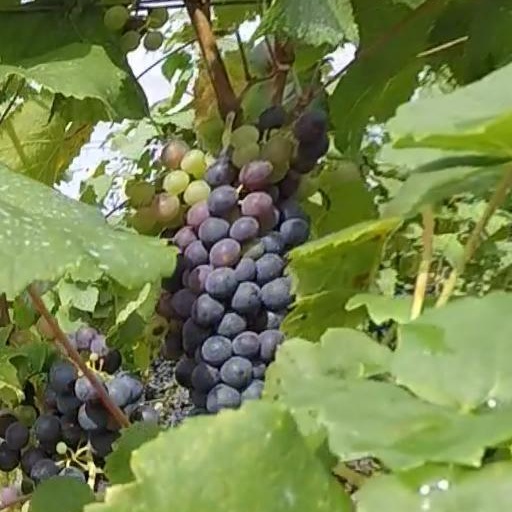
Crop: grape